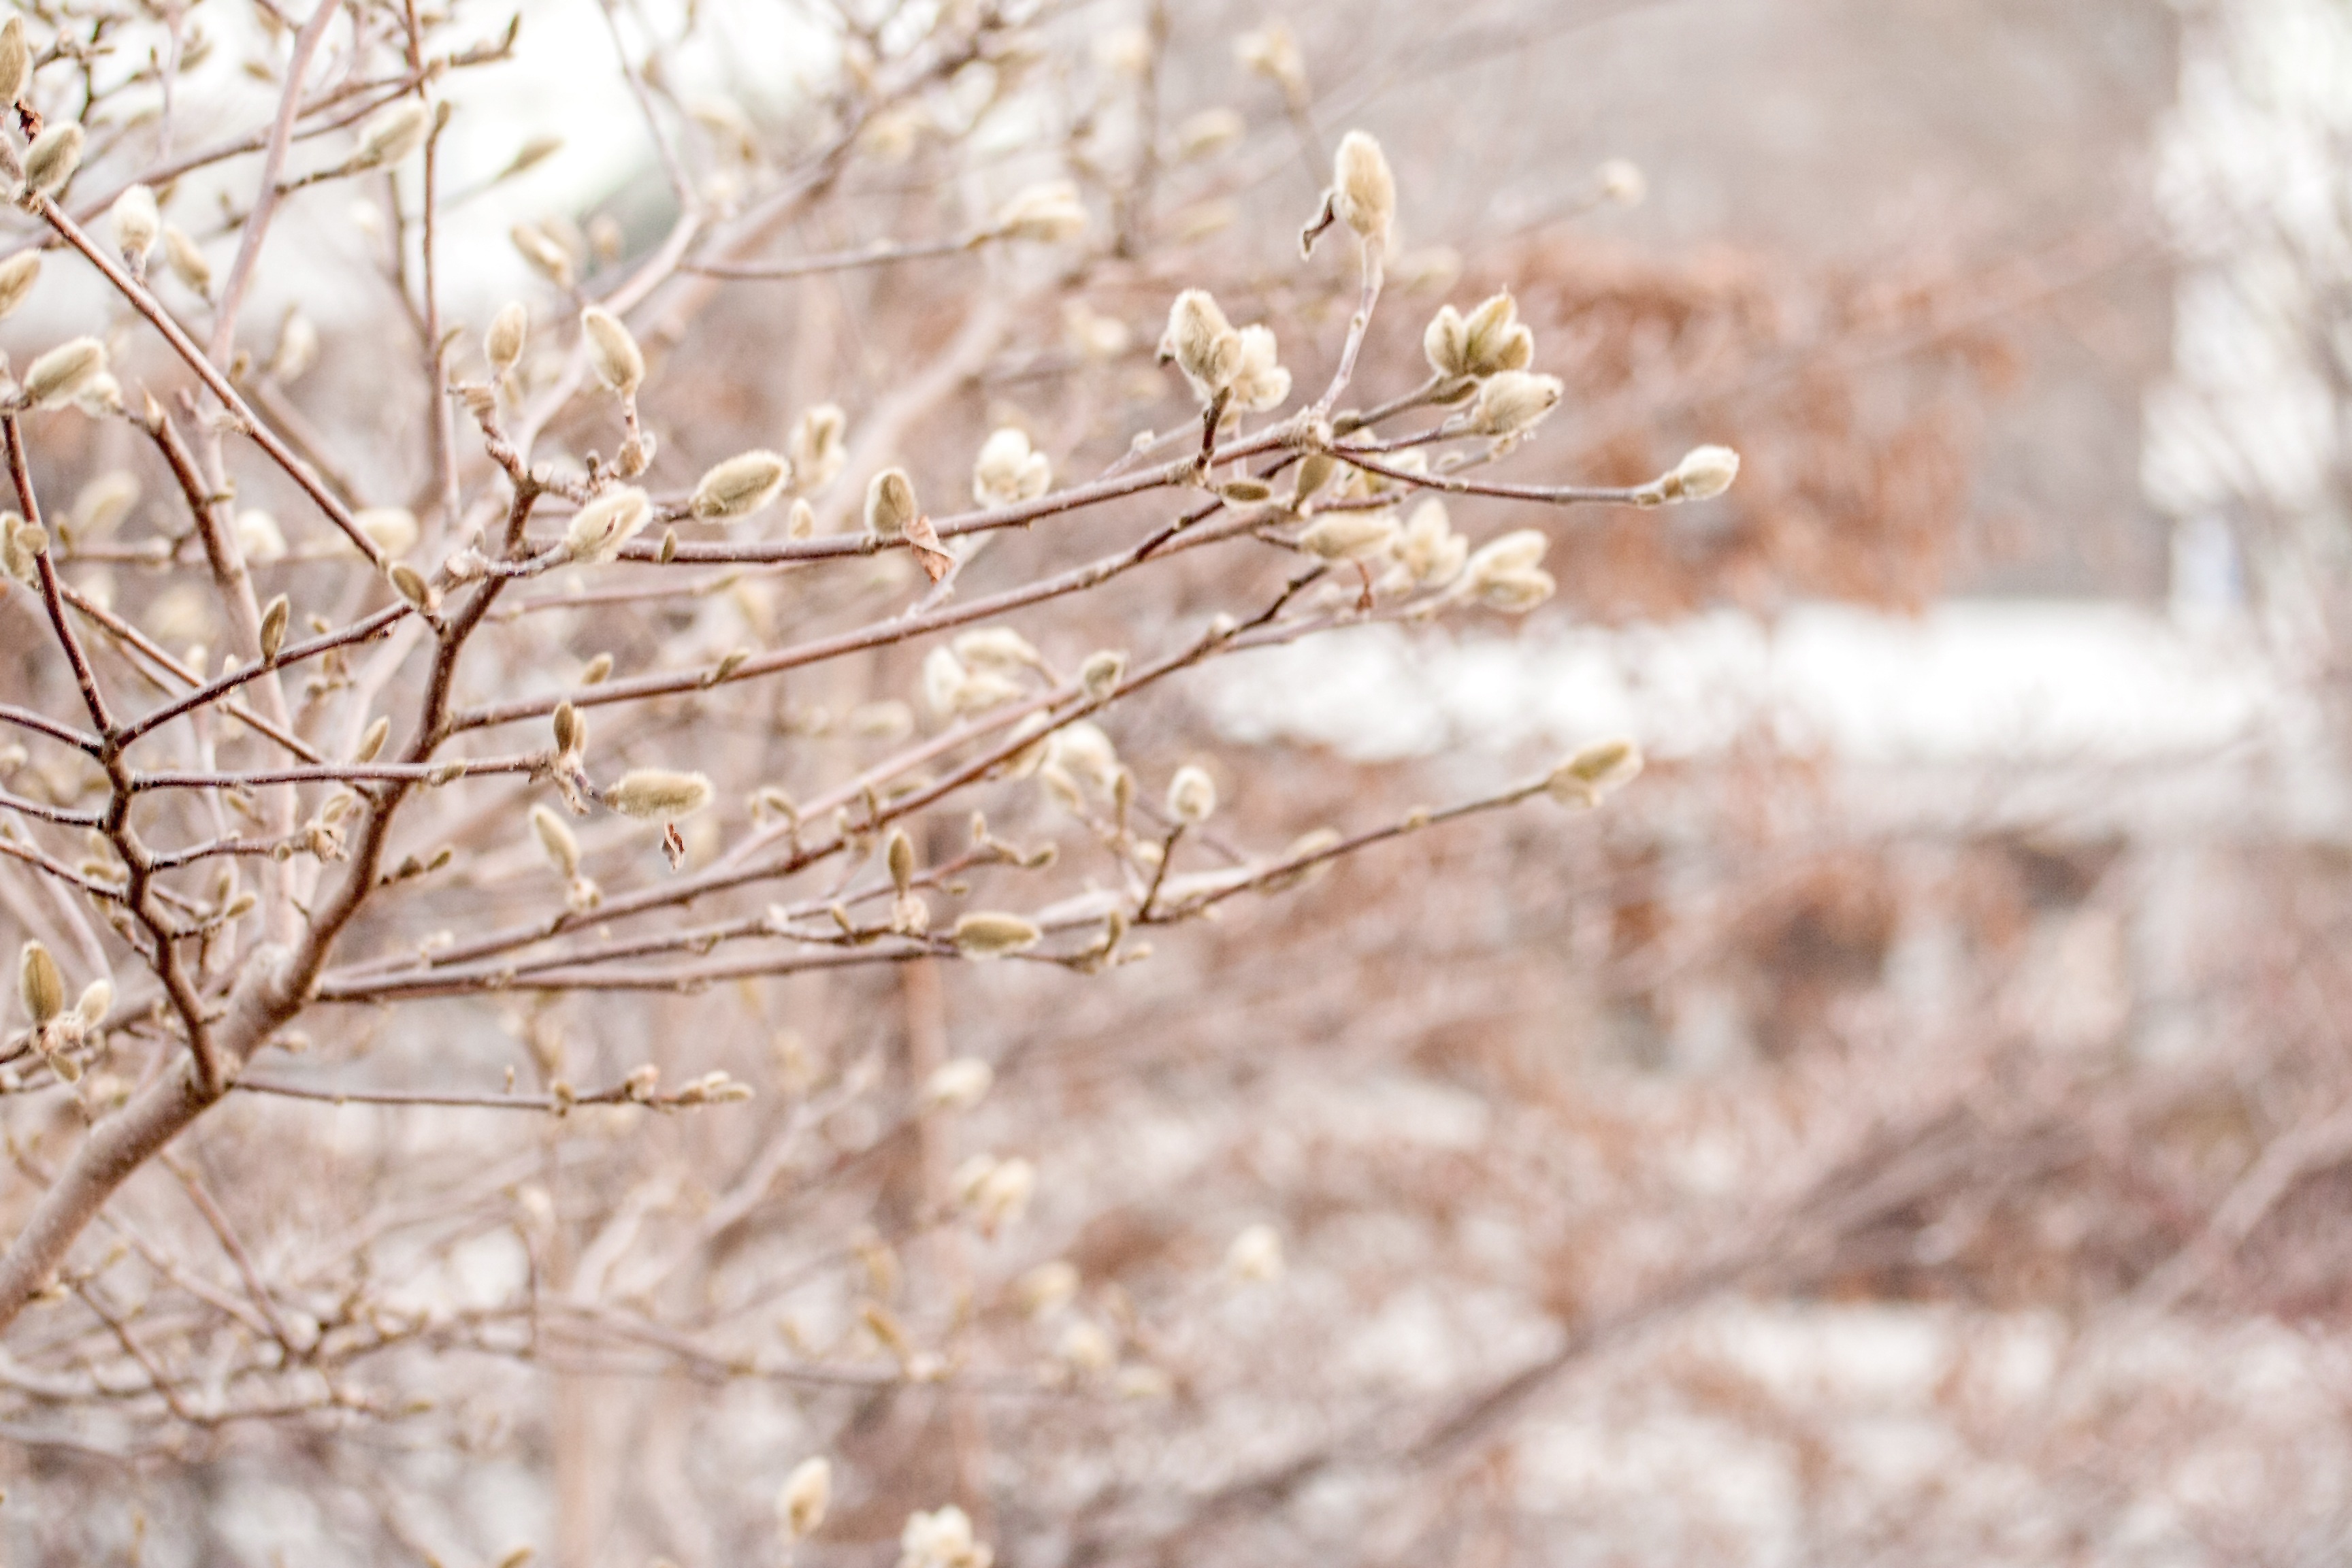
tree, nature, branch, blossom, snow, cold, winter, growth, plant, leaf, flower, frost, summer, bark, spring, macro, autumn, botany, flora, season, cherry blossom, twig, aesthetic, branches, bud, hoarfrost, freezing, pussy willow